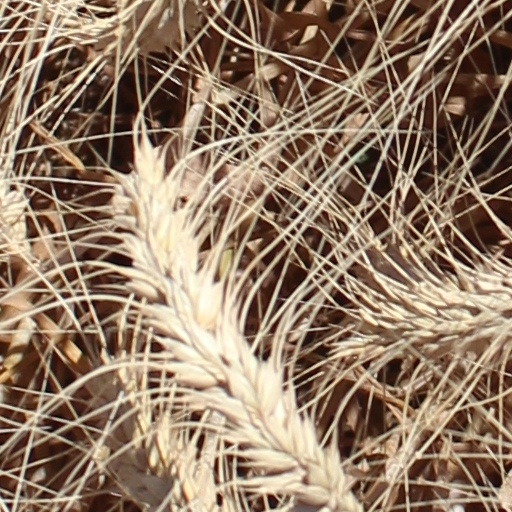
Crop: wheat